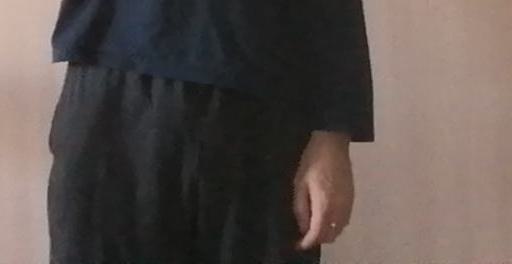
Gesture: no_gesture